Christie Brinkley

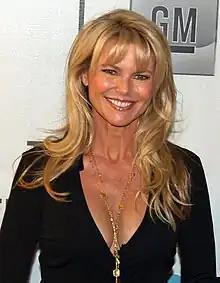
Brinkley at the 2007 Tribeca Film Festival

Christie Lee Brinkley (née Hudson; born February 2, 1954) is an American model. Brinkley appeared on an unprecedented three consecutive covers of "Sports Illustrated" Swimsuit Issues in 1979, 1980, and 1981. She spent 25 years as the face of CoverGirl; has appeared on over 500 magazine covers; and has signed contracts with major brands, both fashion and non-fashion.